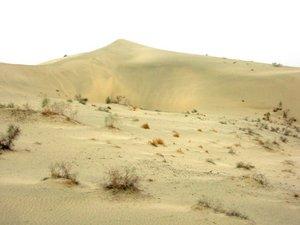
Le Xinjiang, ou Sin-kiang, officiellement la Région autonome ouïghoure du Xinjiang, est une des cinq régions autonomes de la République populaire de Chine.